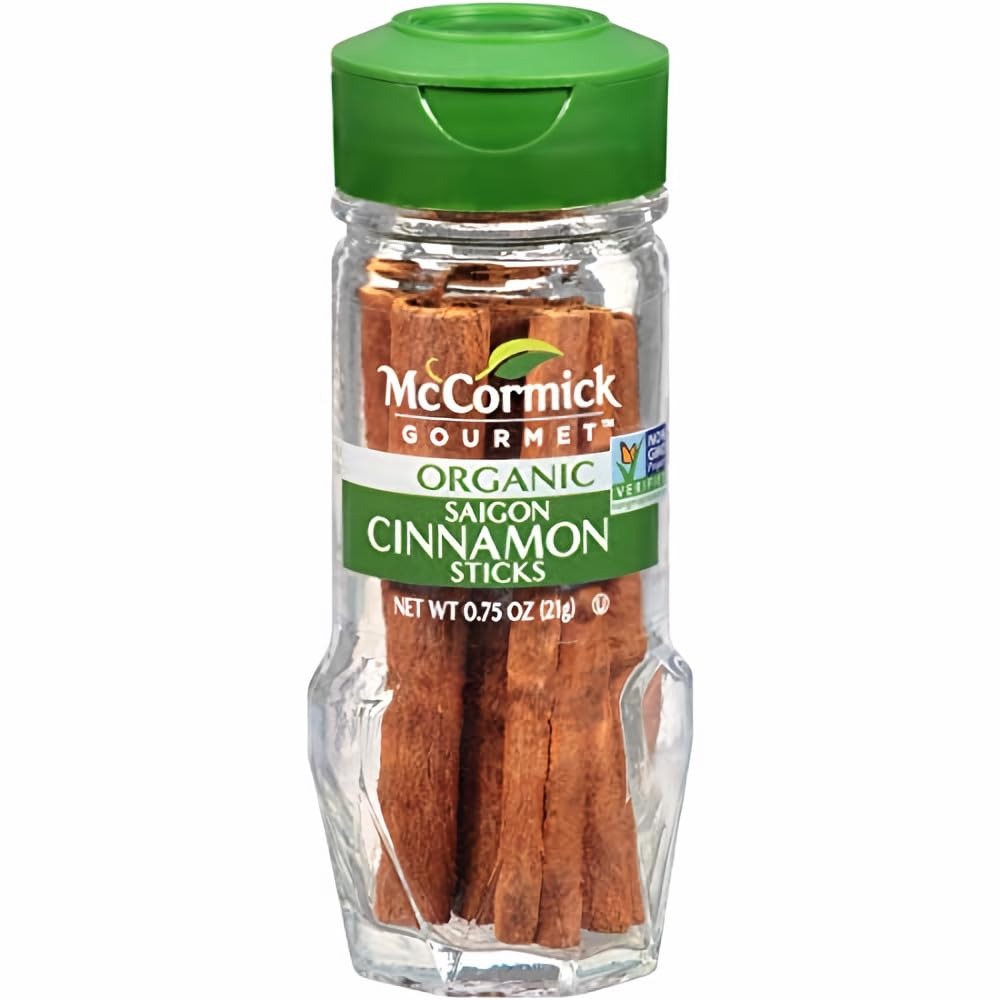
Item Name: McCormick Organic Saigon Cinnamon Sticks (Pack of 12)
Bullet Point 1: McCormick Gourmet Organic Saigon Cinnamon Sticks have rich taste & aroma
Bullet Point 2: Cinnamon comes from the inner bark of the trunk of the tropical cinnamon tree
Bullet Point 3: Our carefully sourced cinnamon sticks are certified Organic and non GMO
Bullet Point 4: Adds sweet warmth and spicy aroma to hot apple cider & mulled red wine
Bullet Point 5: A fragrant stirrer for hot cocoa, coffee, chai tea or hot toddies
Product Description: Cinnamon sticks also called cinnamon quills are ideal for infusing rich spicy taste and aroma into hot apple cider or mulled red wine and desserts like applesauce poached fruit and rice pudding. Use McCormick Organic Saigon Cinnamon Sticks as fragrant flavorful stirrers for hot cocoa, coffee, chai tea or hot toddies. Cinnamon sticks are beloved around the globe for adding toasty warmth to savory dishes as well. (Pack of 12)
Value: 0.75
Unit: Ounce

Price: 103.9